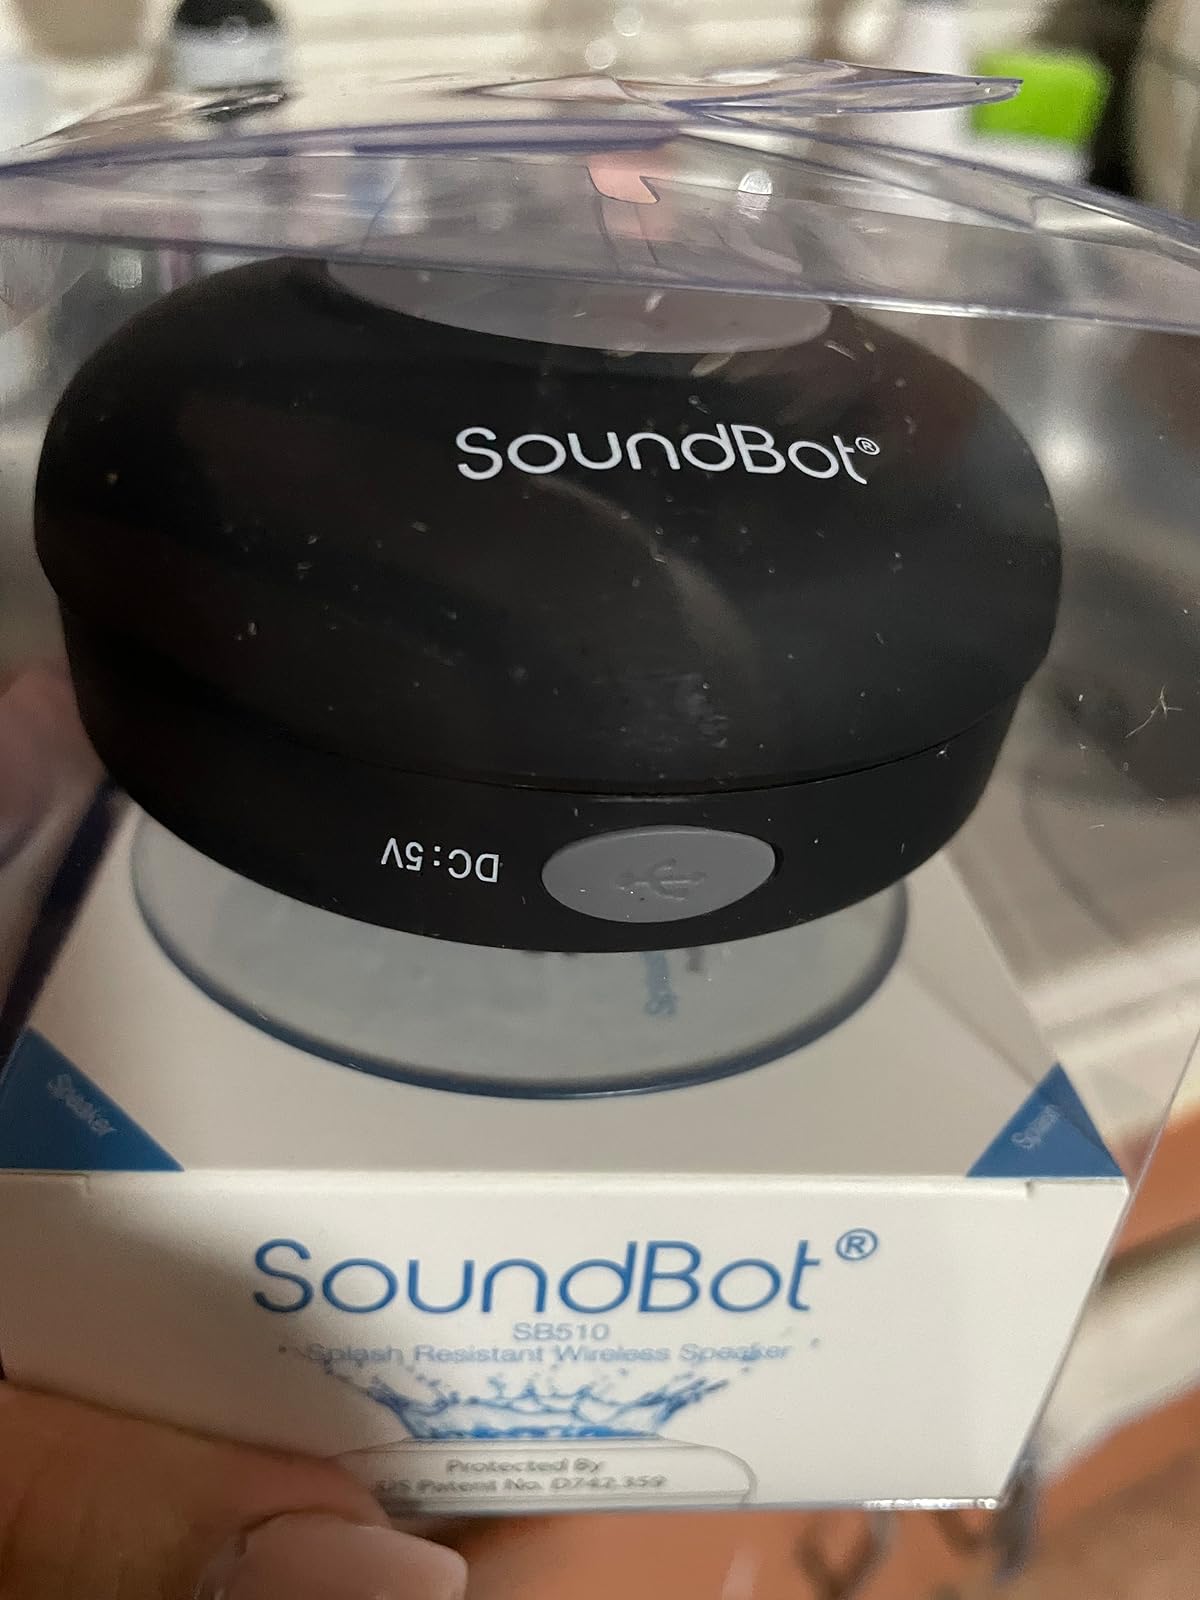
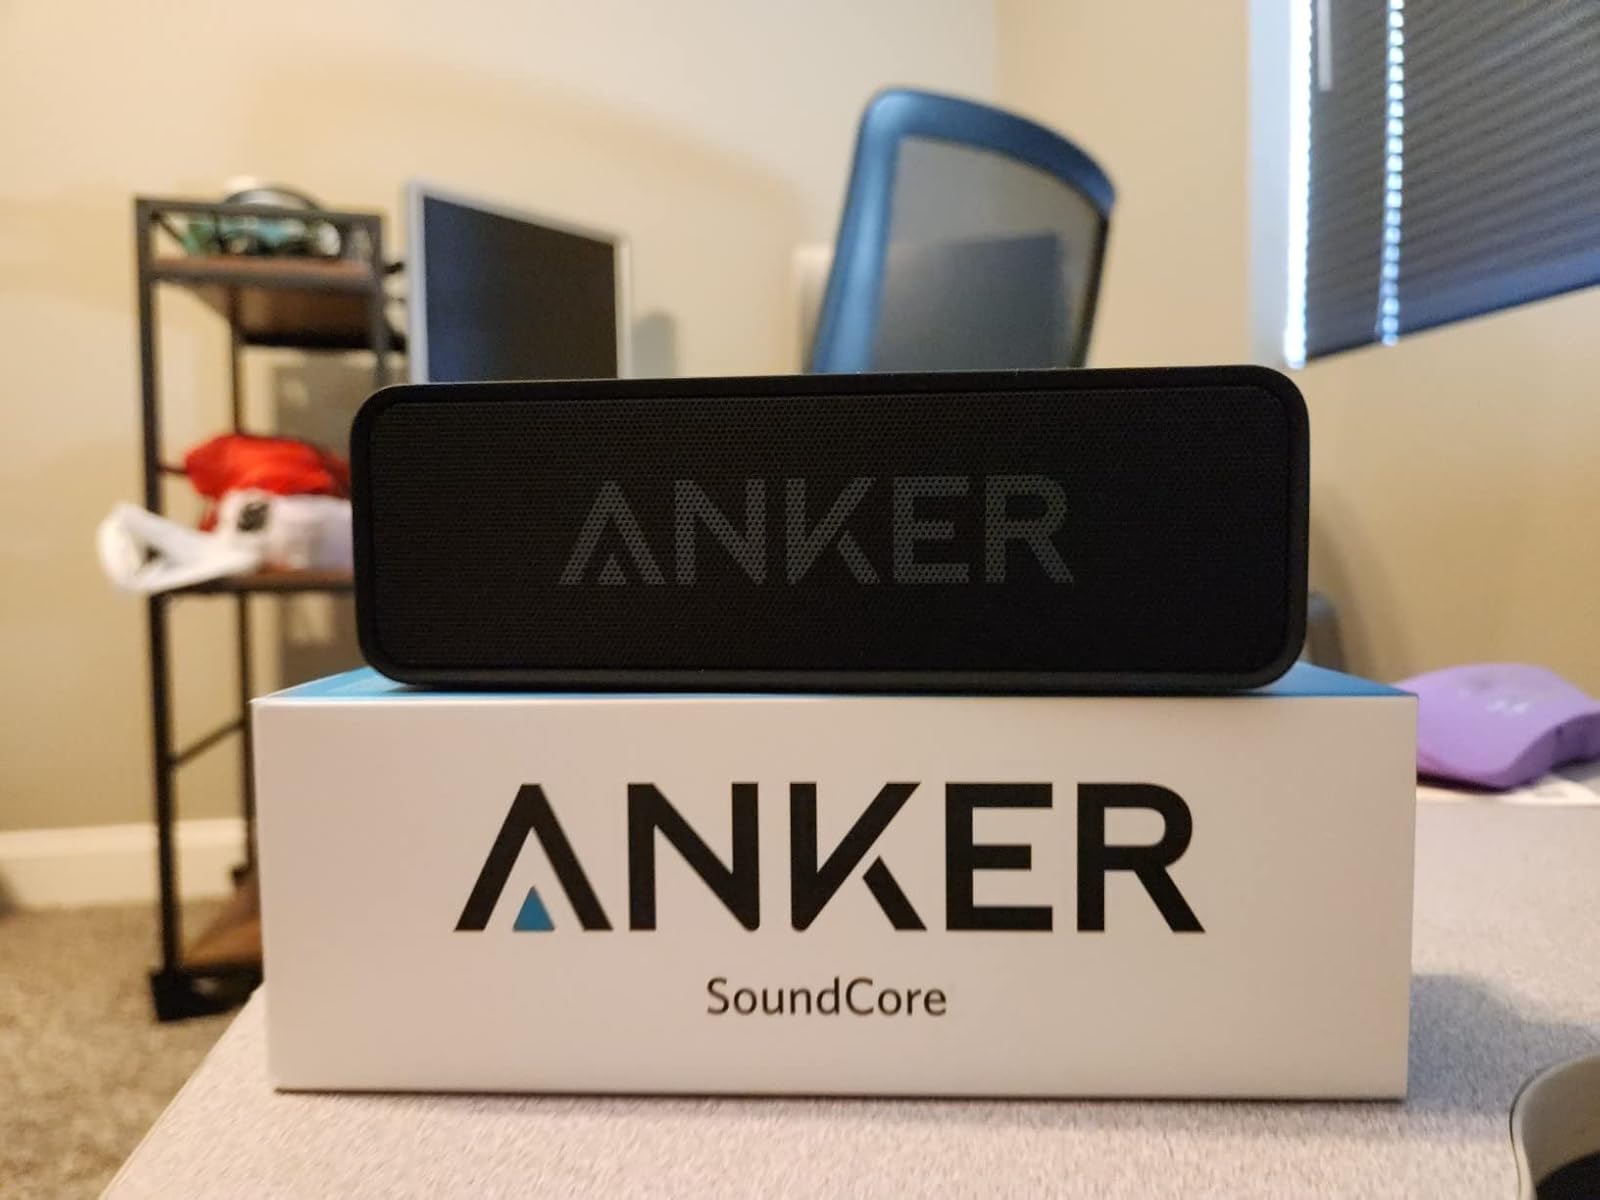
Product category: speaker
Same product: no